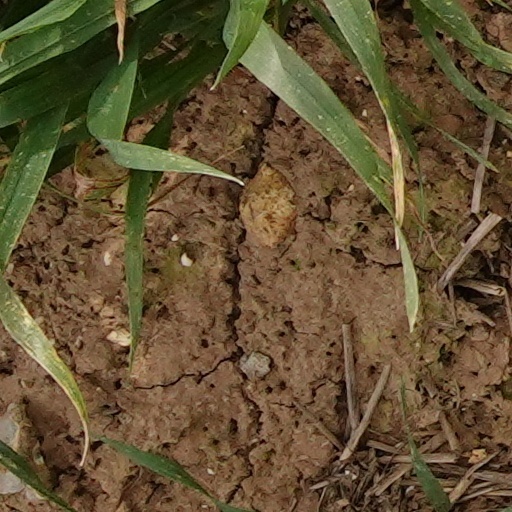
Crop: wheat